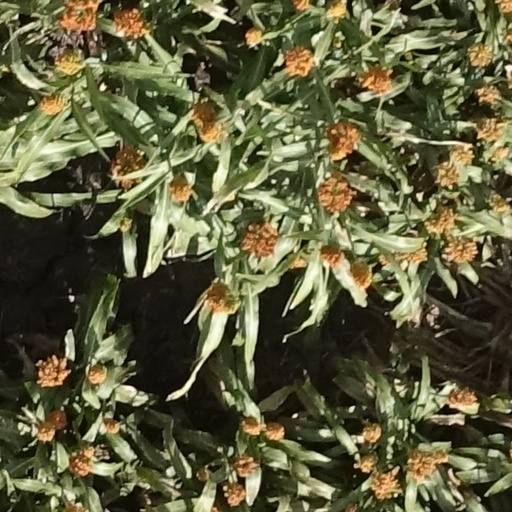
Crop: sorghum